Washington State Route 513

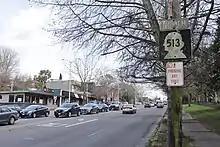
SR 513 northbound near University Village

SR 513 begins at the intersection of Montlake Boulevard and Lake Washington Boulevard in the Montlake neighborhood of Seattle, part of a partial cloverleaf interchange with SR 520. The highway travels north on Montlake Boulevard and crosses the Montlake Cut section of the Lake Washington Ship Canal on the Montlake Bridge. The bascule drawbridge is designated as a city landmark and has been listed on the National Register of Historic Places since 1982. SR 513 continues north through the University of Washington campus within the University District and passes Husky Stadium and the campus light rail station before being joined by the Burke-Gilman Trail near the Hec Edmundson Pavilion. The highway turns east onto 45th Street and Sand Point Way at the University Village shopping mall and enters the Sand Point neighborhood near Seattle Children's Hospital. SR 513 continues northeast along the Burke-Gilman Trail past the Seattle branch of the National Archives before the highway ends at an intersection with 65th Street west of Magnuson Park.